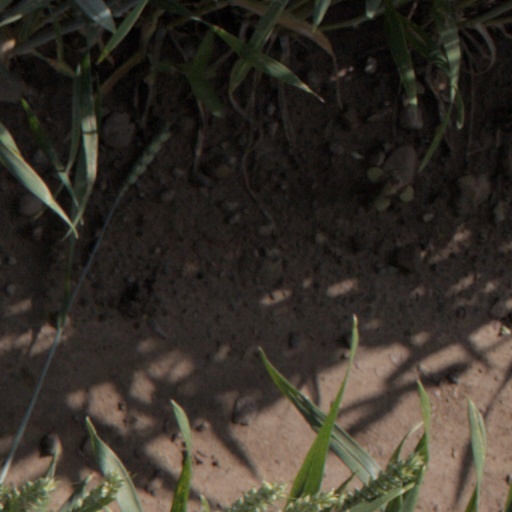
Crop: wheat